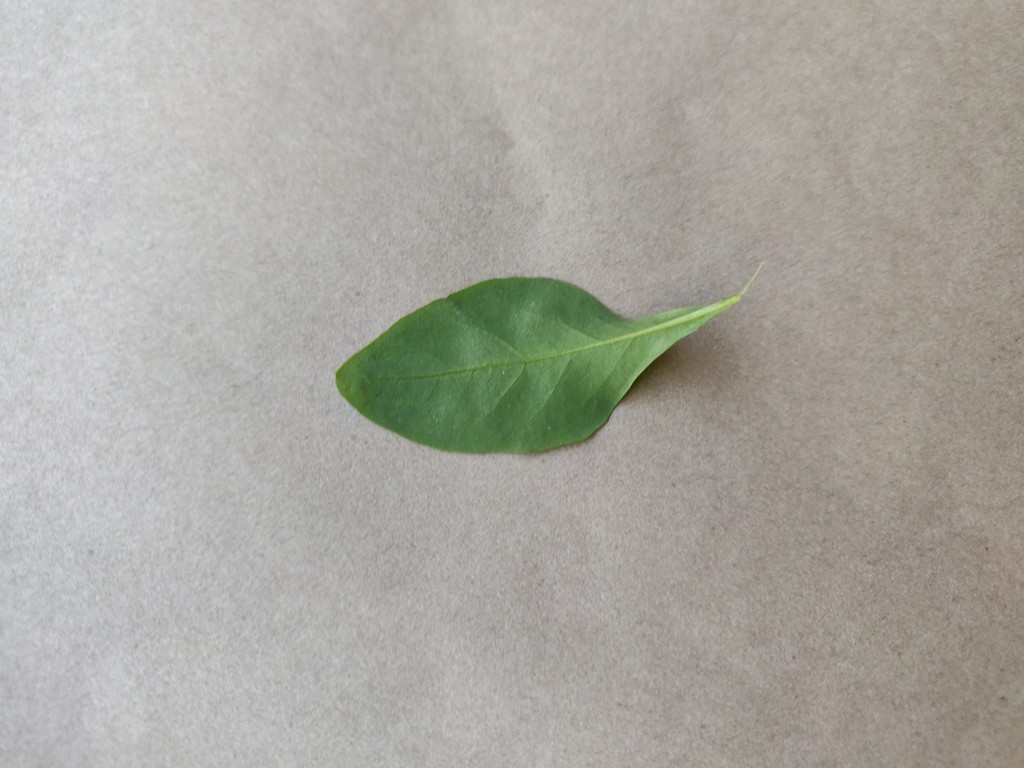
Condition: Healthy
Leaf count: single
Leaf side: back